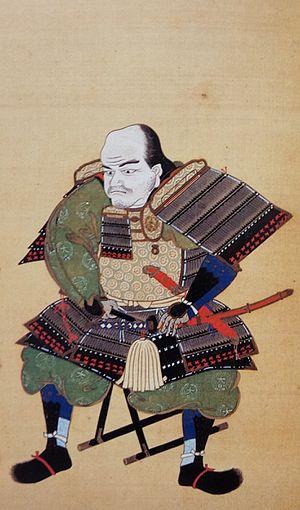
Ōkubo Tadayo est un général samouraï au service de Tokugawa Ieyasu durant l'époque Azuchi-Momoyama, puis daimyō au début de l'époque d'Edo de l'histoire du Japon.